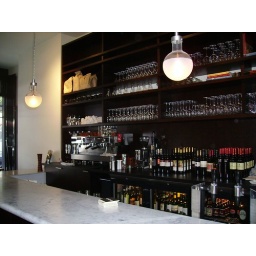
Nice marble bar top; big wine selection. And on the left, above the espresso machine, bags of coffee.